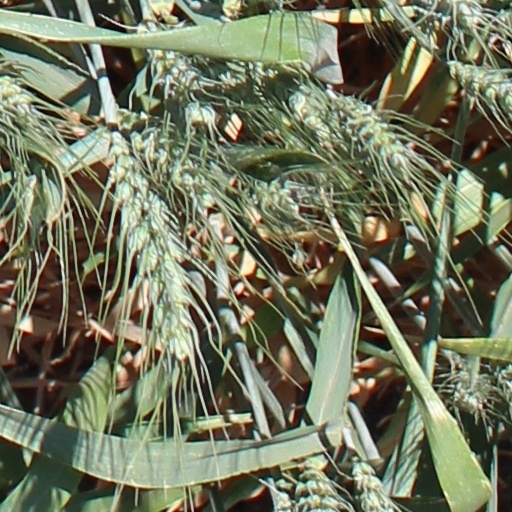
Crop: wheat